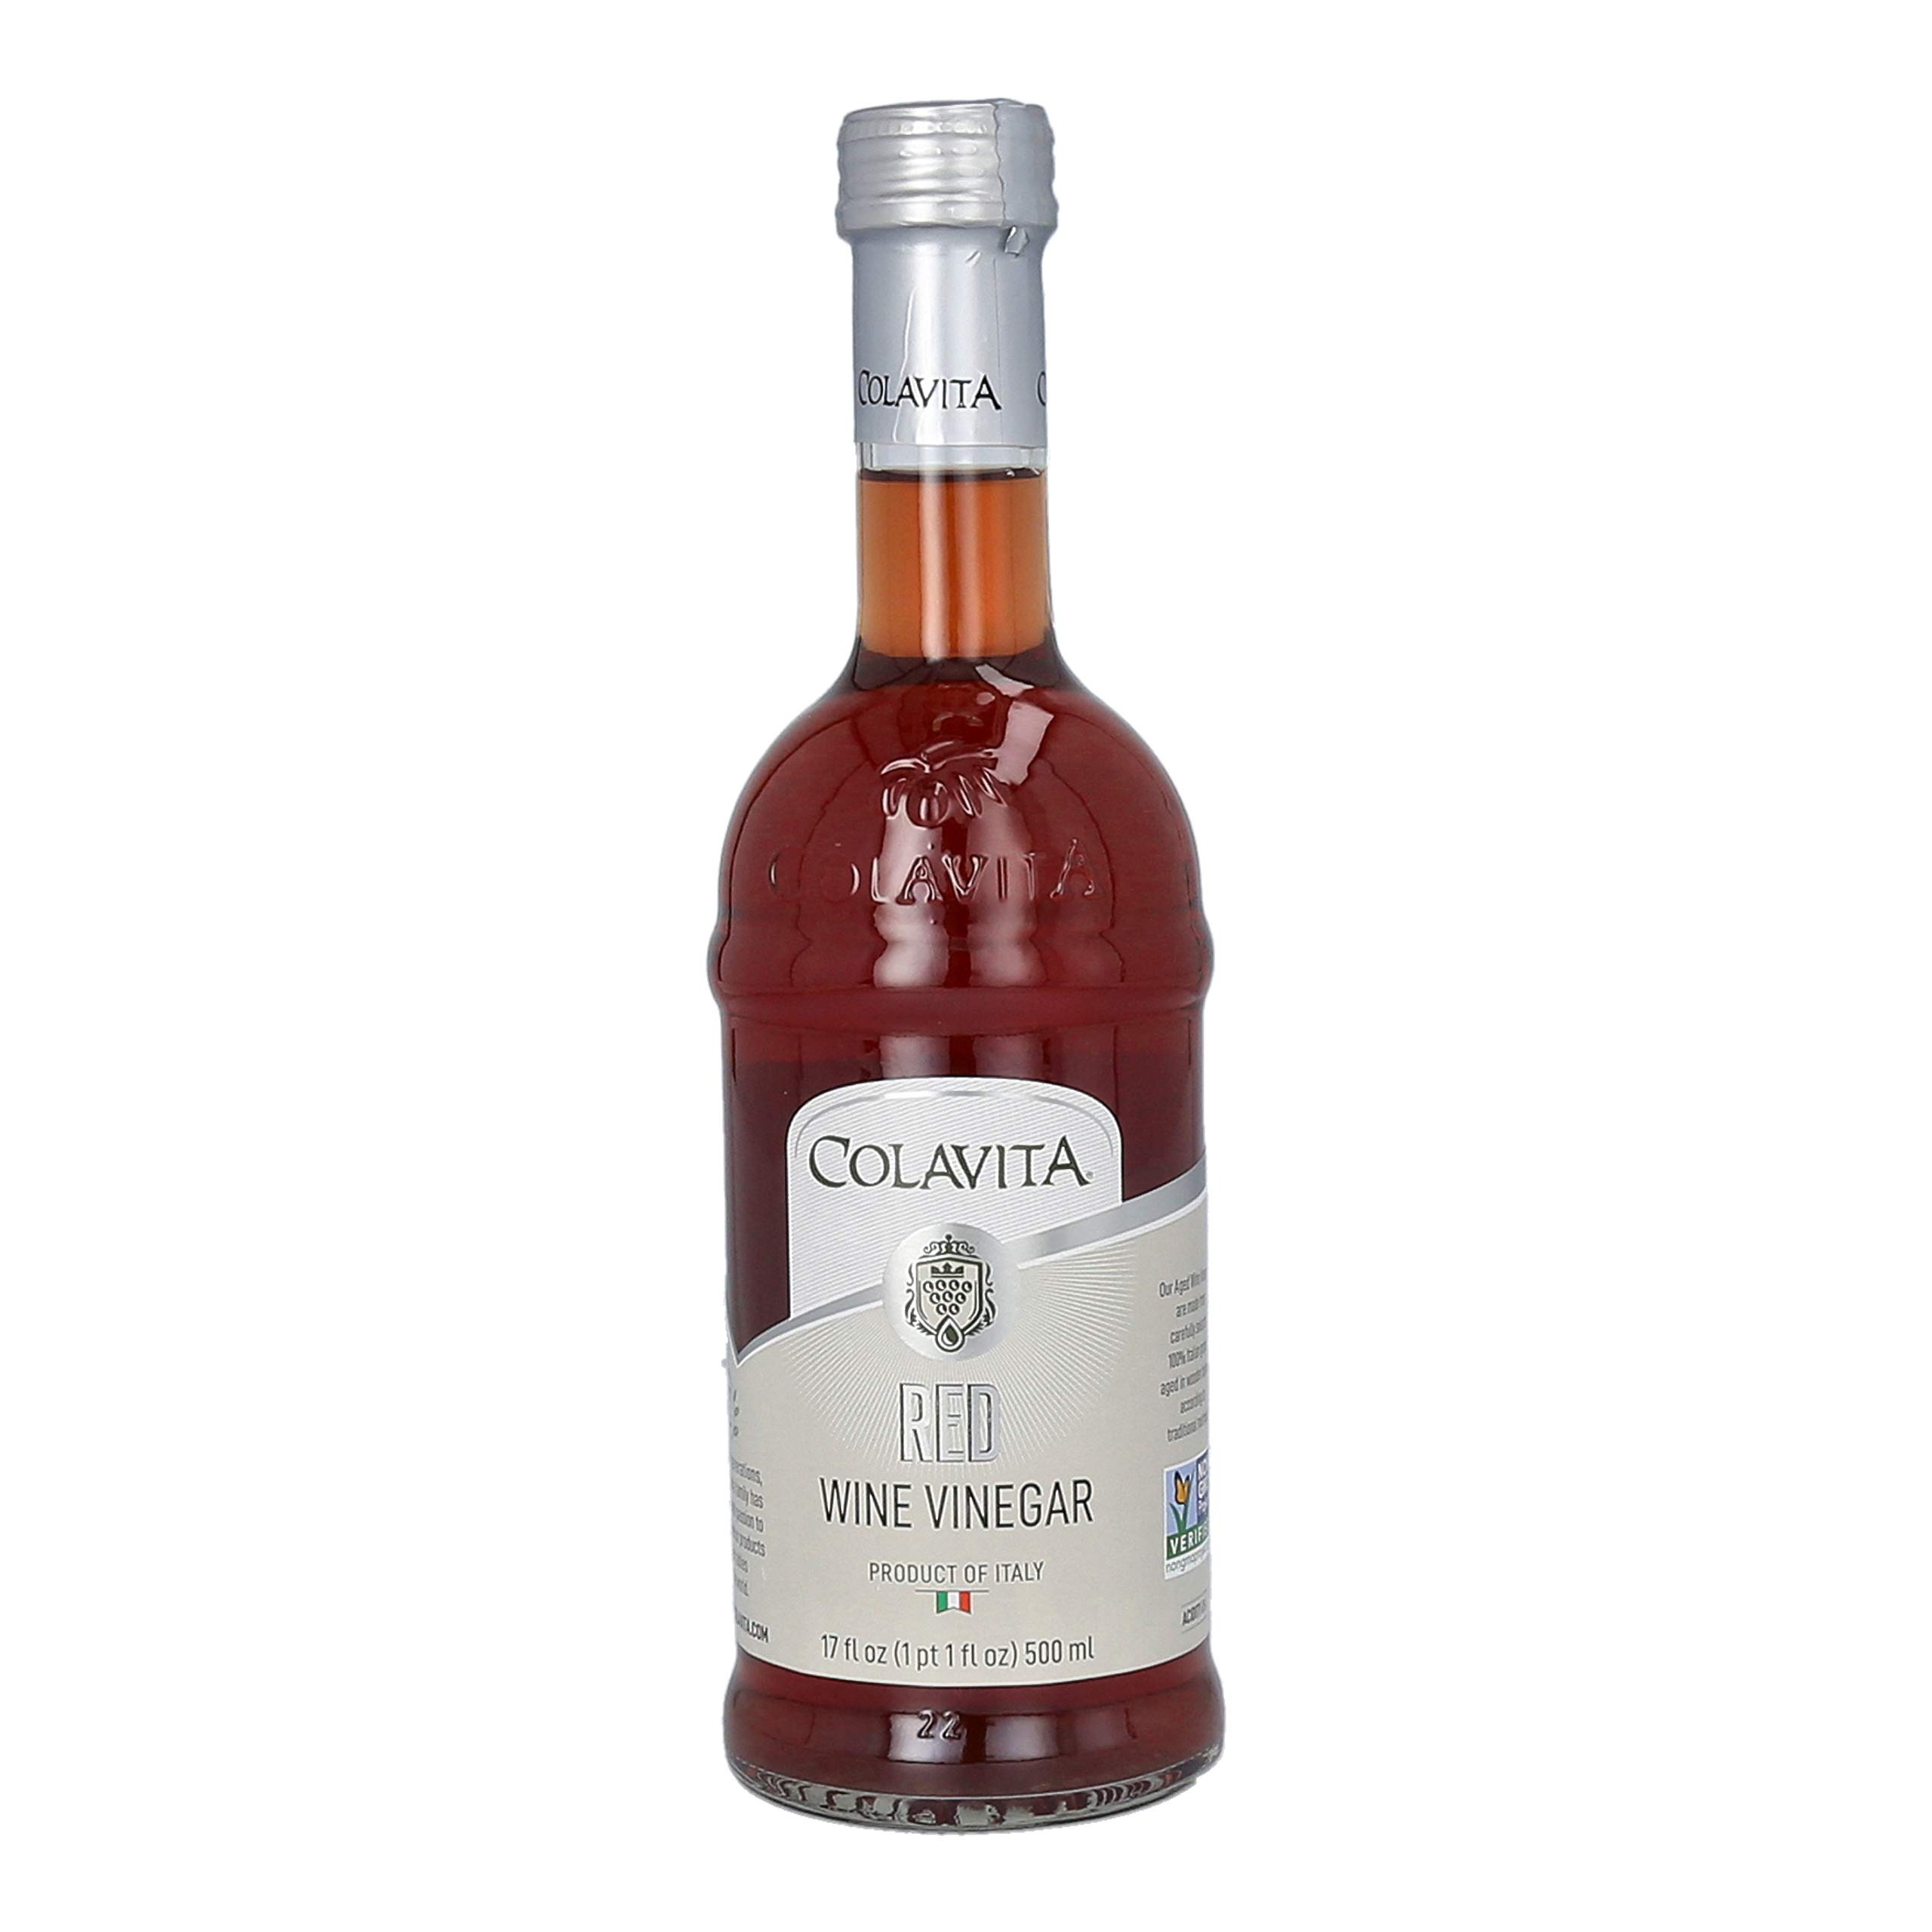
Item Name: Colavita Aged Red Wine Vinegar, 17 Ounce (Pack of 12)
Bullet Point 1: Product of Italy
Bullet Point 2: Red Wine Vinegar
Bullet Point 3: Aged in wooden barrels
Bullet Point 4: Non-GMO Product
Bullet Point 5: 17 Oz. Glass Bottle
Value: 204.0
Unit: Fl Oz

Price: 5.775